Sosatie
Also known as:
af - Afrikaans: Sosatie
es - Spanish: Sosatie
fr - French: Sosatie
id - Indonesian: Sosatie
ig - Igbo: Sosatie
jv - Javanese: Sosatie
ko - Korean: 수사티
ms - Malay: Sosatie
pt - Portuguese: Sosatie
uk - Ukrainian: Сосаті
zu - Zulu: I-Sosatie
Category: skewer (meat skewer)
Cuisine: South African
Associated cuisines: South African
Area: South Africa
Countries: South Africa
Region: Southern Africa

This dish is a traditional dish of meat (usually lamb or mutton) cooked on skewers. The ingredients can include cubes of lamb, beef, chicken, dried apricots, red onions and mixed peppers.

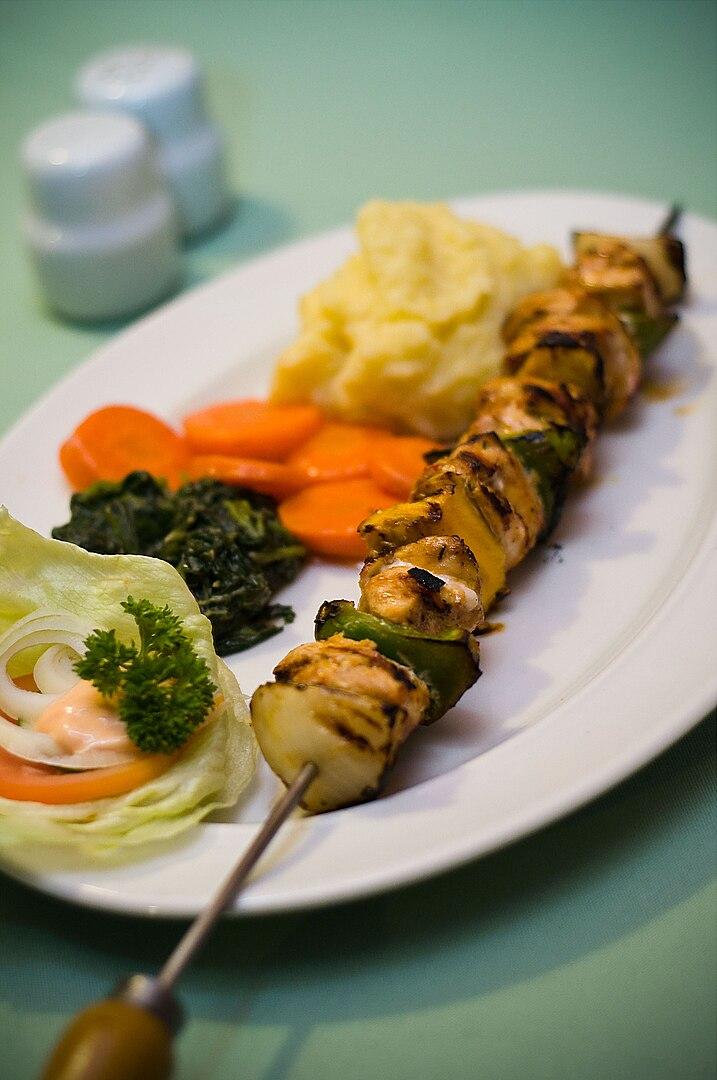
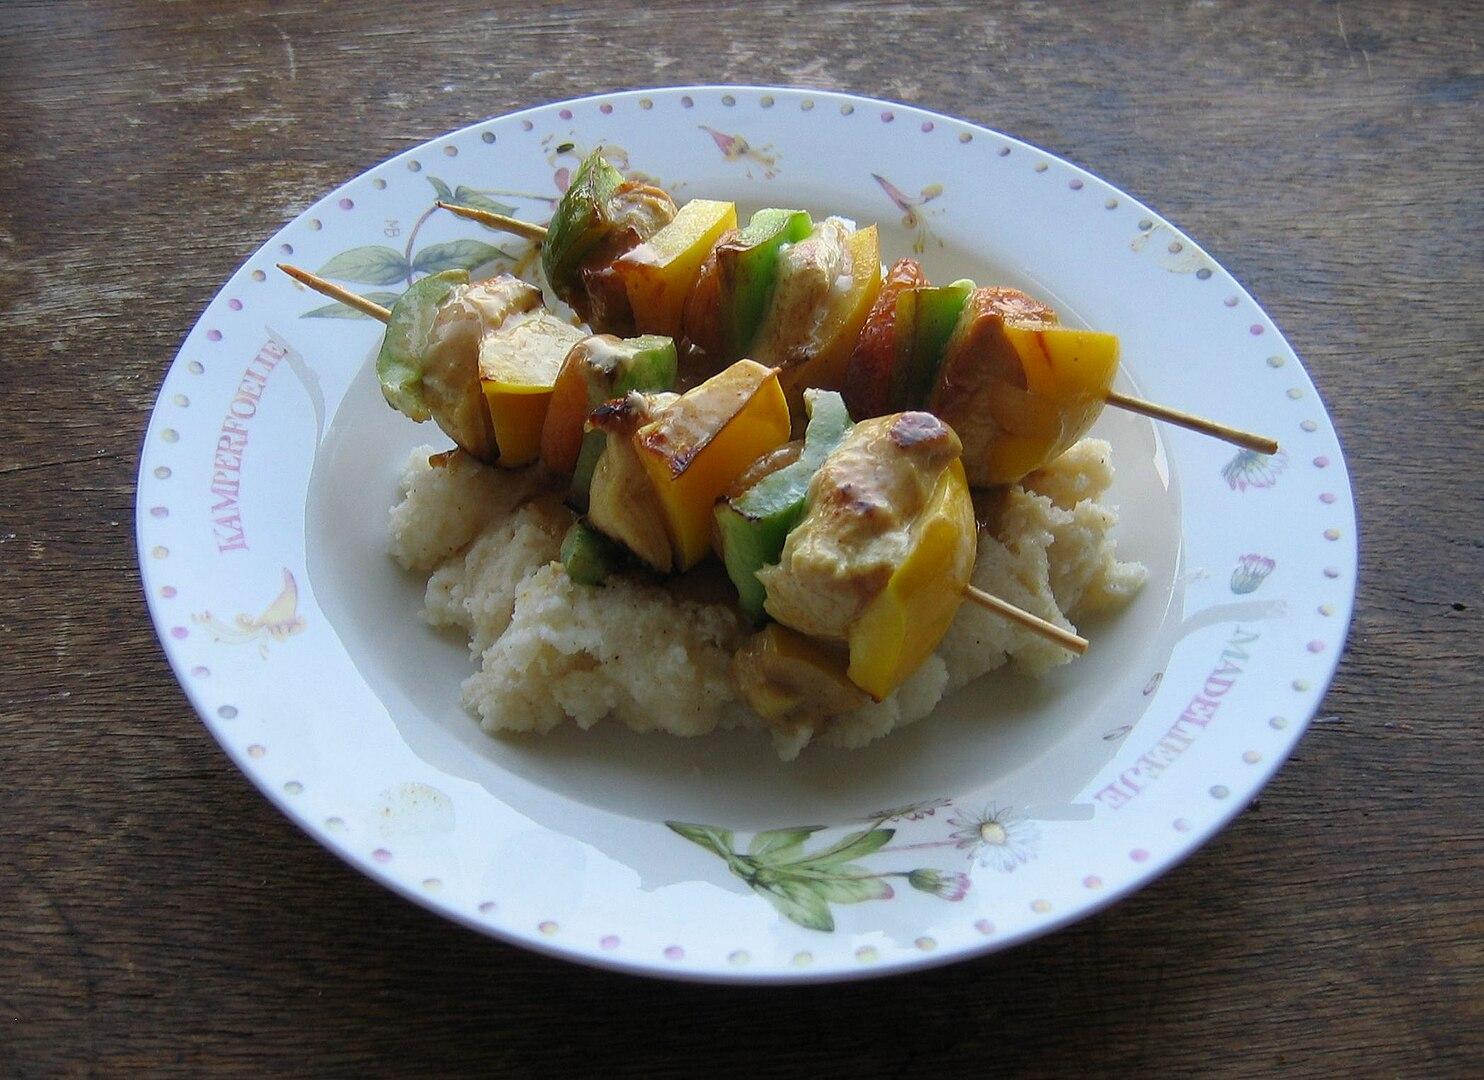